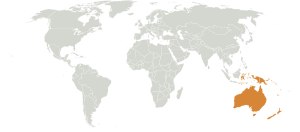
Australasien
Australasien
Australasien er et begreb for regionen, som omfatter Australien, New Zealand, Ny Guinea og de mange mindre øer i nærheden. Begrebet er løst defineret og bruges mest af britiske geografer med definitioner, som varierer fra kun New Zealand, Australien og Ny Guinea, til hele Oceanien.